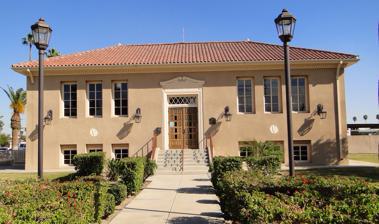
Building: Calexico Carnegie Library
Country: United States of America
Year built: 1918
United States historic place Calexico Carnegie Library U.S. National Register of Historic Places Show map of California Show map of the United States Location 420 Heber Ave., Calexico, California Coordinates 32°40′10″N 115°29′33″W / 32.66944°N 115.49250°W / 32.66944; -115.49250 Area less than one acre Built 1918 Architect Allison & Allison Architectural style Spanish Colonial Revival MPS California Carnegie Libraries MPS NRHP reference No. 05001085 Added to NRHP September 28, 2005 The Calexico Carnegie Library is a Carnegie library located at 420 Heber Ave. in Calexico , Imperial County, California History The library was built in 1918 through a $10,000 grant from the Carnegie Foundation; while Calexico had initially requested a $25,000 grant, the Foundation felt that the town's size did not merit the larger amount. The library was designed in the Spanish Colonial Revival style and features a tile hip roof and a front entrance flanked by pilasters and topped by a scroll. Its original design was more lavish but became simplified due to the Carnegie Foundation's reduced support for the building. The building served as the city's library until 1986, when a new library building opened. The building was used as a storage facility until it was restored in 2007; it is now a branch of the Calexico City Library and serves as a public technology center. The Calexico Carnegie Library was added to the National Register of Historic Places on September 28, 2005. References